Bubble Bobble Revolution

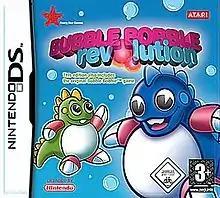
European cover art

Bubble Bobble Revolution is a 2D platform game for the Nintendo DS. Developed by Dreams, it was released in Japan on 24 November 2005 by Taito as , in Europe on 2 December by Rising Star Games (distribution handled by (Atari Europe) and in North America on 3 October 2006 by Codemasters.